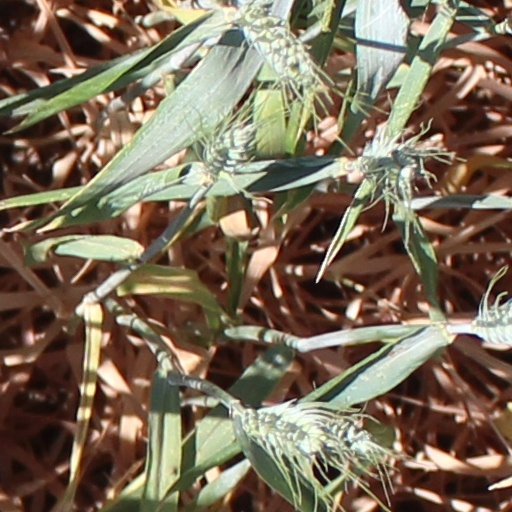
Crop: wheat